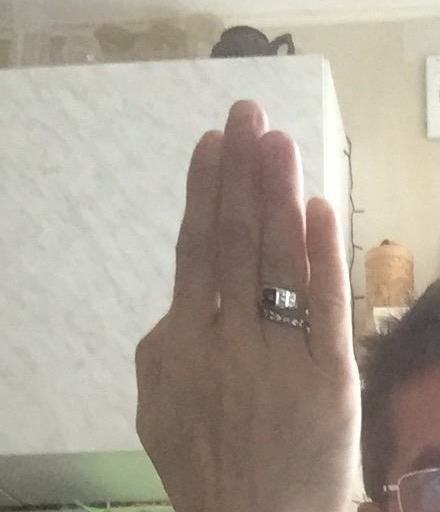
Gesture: stop_inverted